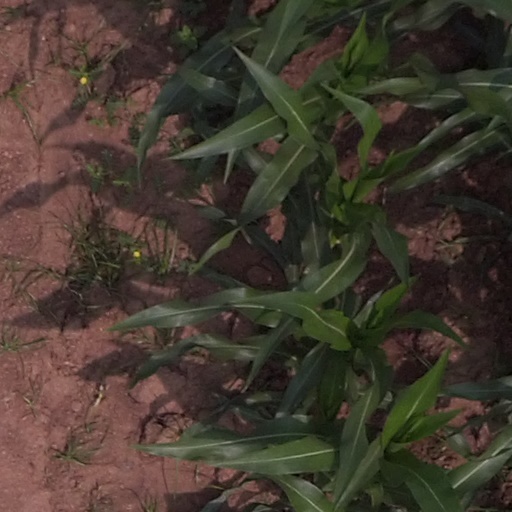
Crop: maize; corn